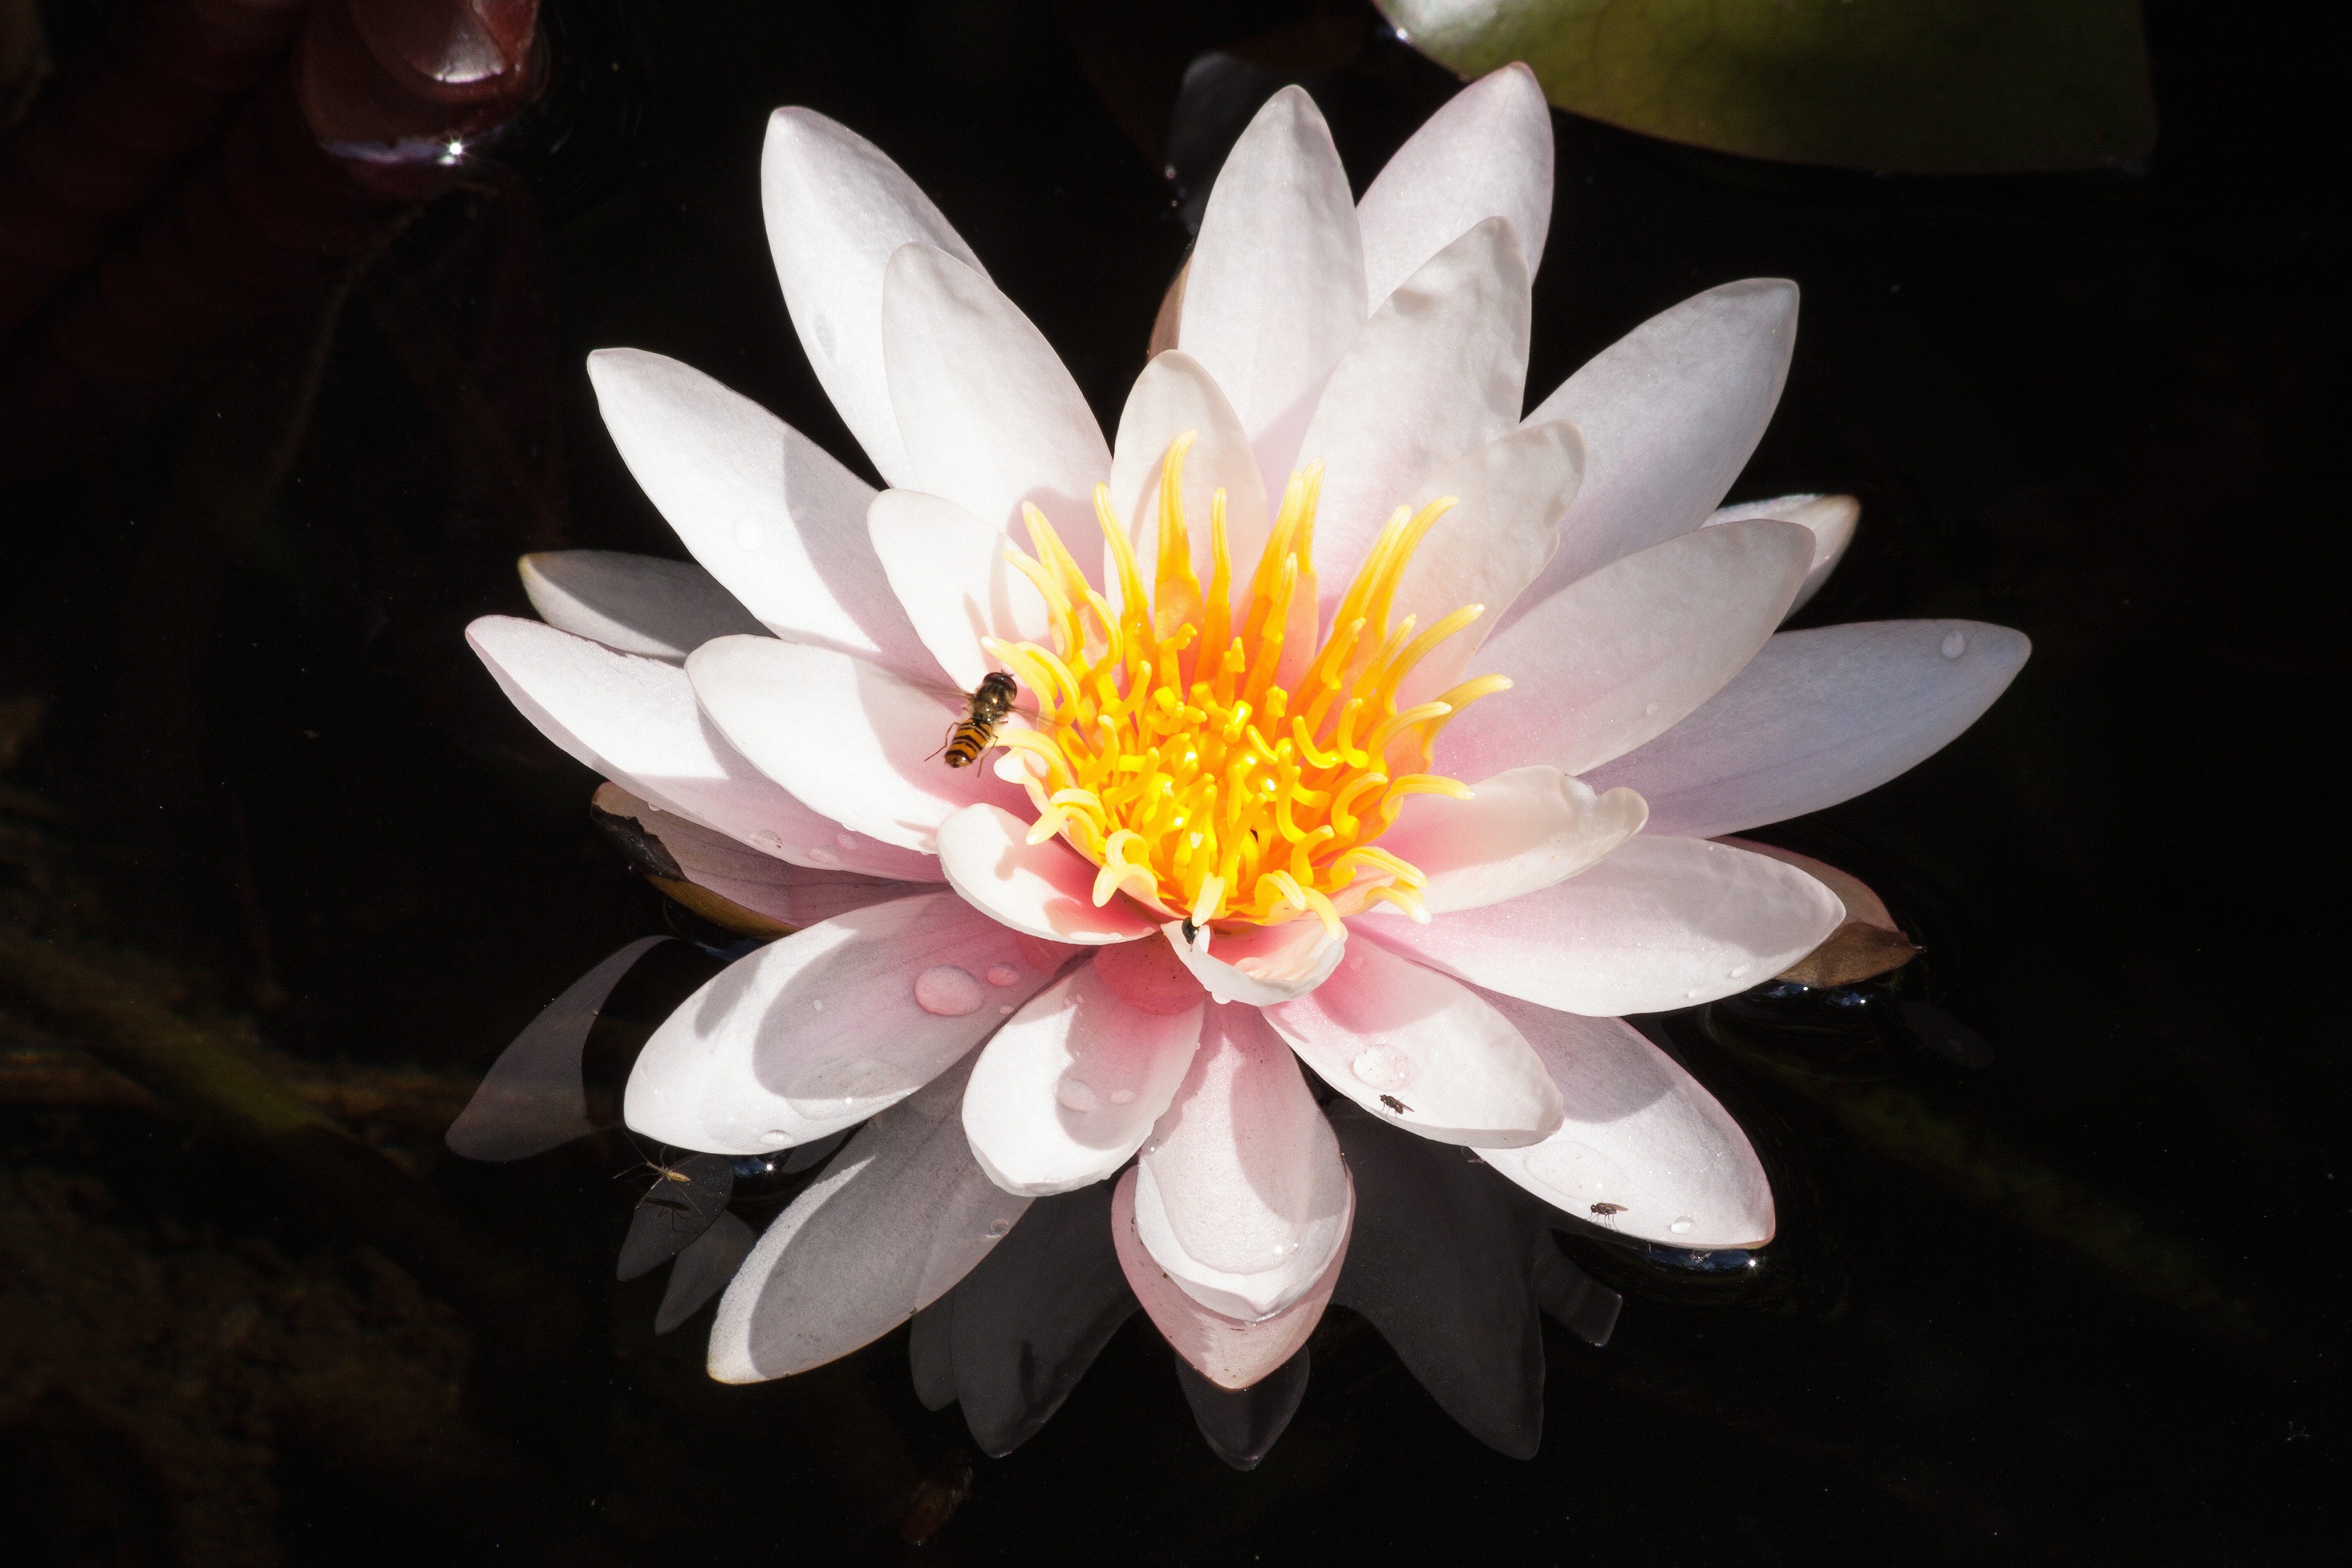
water, blossom, plant, white, flower, petal, pond, green, botany, yellow, pink, sacred lotus, aquatic plant, flora, close up, petals, lotus, water lilies, nymphaea, macro photography, lake rose, flowering plant, land plant, lotus family